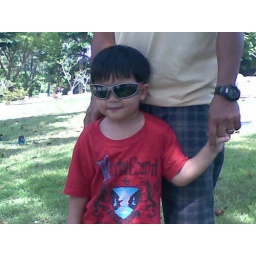
paul in red shirt